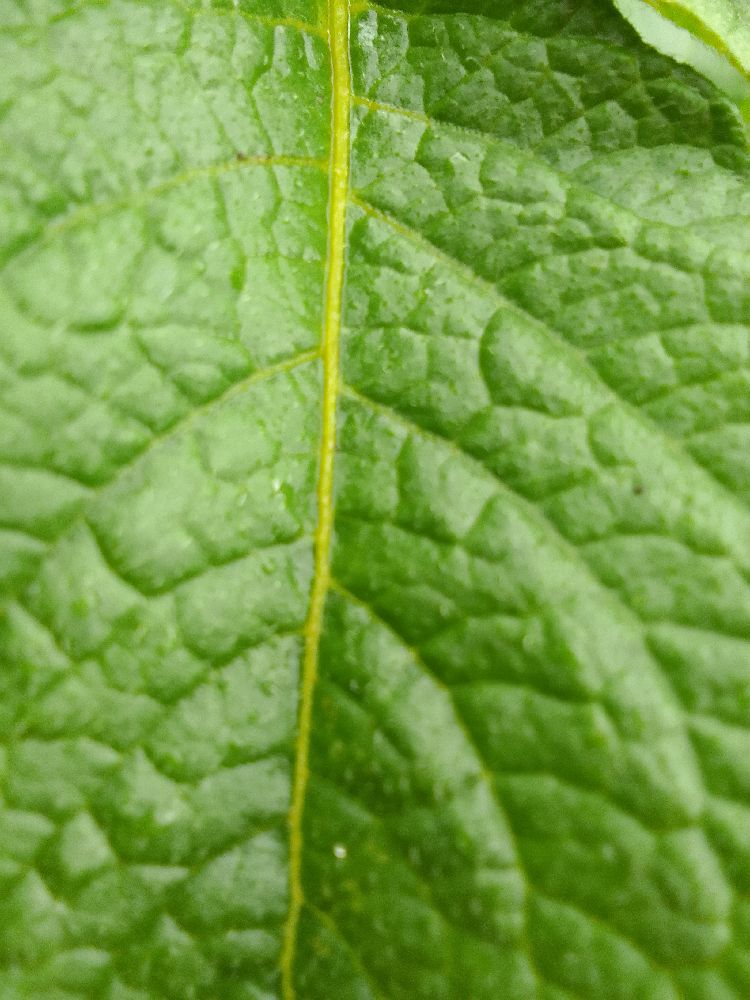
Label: Healthy